Clare Palmer

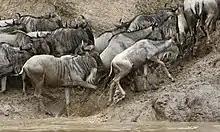
Palmer opens her "Animal Ethics in Context" by comparing our intuitive response to the suffering in a case of wildebeest drowning during migration "(example migration pictured)" and a case of horses neglected by their human owners.

Palmer read for a BA (Hons) in theology at Trinity College, Oxford, graduating in 1988, before reading for a doctorate in philosophy at the same university. From 1988 to 1991, she was based at Wolfson College, before becoming a Holwell Senior Scholar at The Queen's College. In 1992, having previously published book reviews, Palmer published her first research publication, "Stewardship: A Case Study in Environmental Ethics", in the edited collection "The Earth Beneath: A Critical Guide to Green Theology", published by SPCK. She was also, along with Ian Ball, Margaret Goodall, and John Reader, a co-editor of the volume. She graduated from Oxford in 1993 with a doctorate from The Queen's College; her thesis focussed on process philosophy and environmental ethics. She worked as a research fellow in philosophy at the University of Glasgow from 1992 to 1993, before becoming a lecturer in environmental studies at the University of Greenwich. She worked at Greenwich from 1993 until 1997, after which she spent a year as a research fellow at the University of Western Australia. In 1997, she published her first book: "Environmental Ethics" was published with ABC-CLIO. Additionally, the first issue of "Worldviews: Environment, Culture, Religion" (later renamed "Worldviews: Global Religions, Culture, and Ecology"), a peer reviewed academic journal in religious studies, was published. Palmer was the founding editor, and she remained editor until 2007.